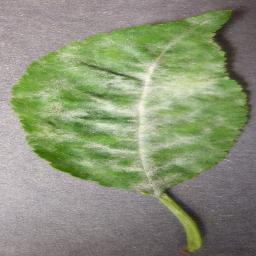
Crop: cherry
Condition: (including_sour)_powdery_mildew